Widerstand (magazine)

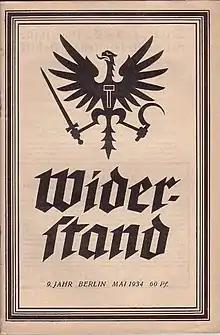

Widerstand. Zeitschrift für nationalrevolutionäre Politik (German: "Resistance. Magazine for national-revolutionary politics") was a monthly magazine established in Germany in 1926 to advocate national-revolutionary idea. It was published in Berlin, under the editorship of Ernst Niekisch. Prominent contributors included Ernst Jünger, Friedrich Georg Jünger, A. Paul Weber, August Winnig, and Joseph E. Drexel. The newspaper was shut down in December 1934. After a time in the underground, Niekisch was arrested and held in Nazi prisons from 1937 to 1945.